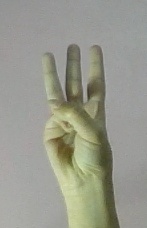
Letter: thaa